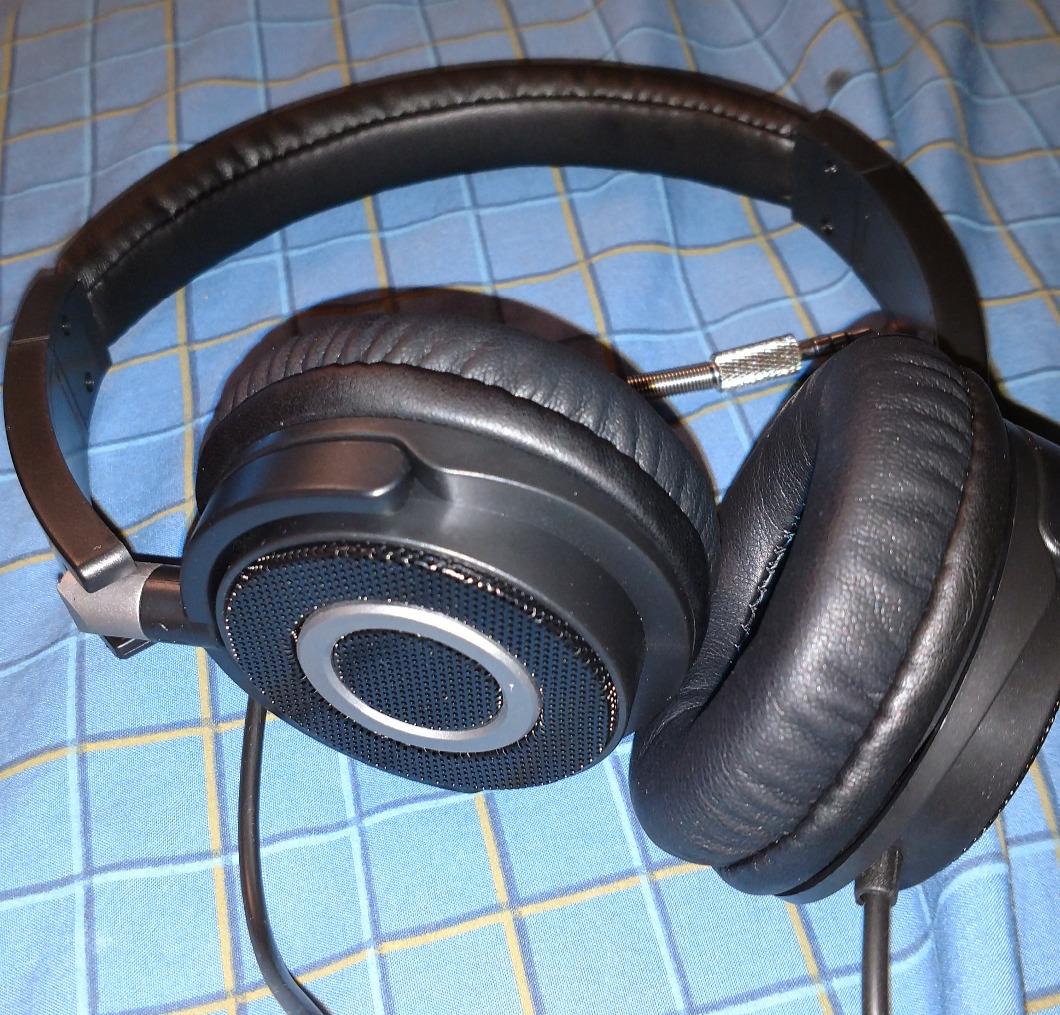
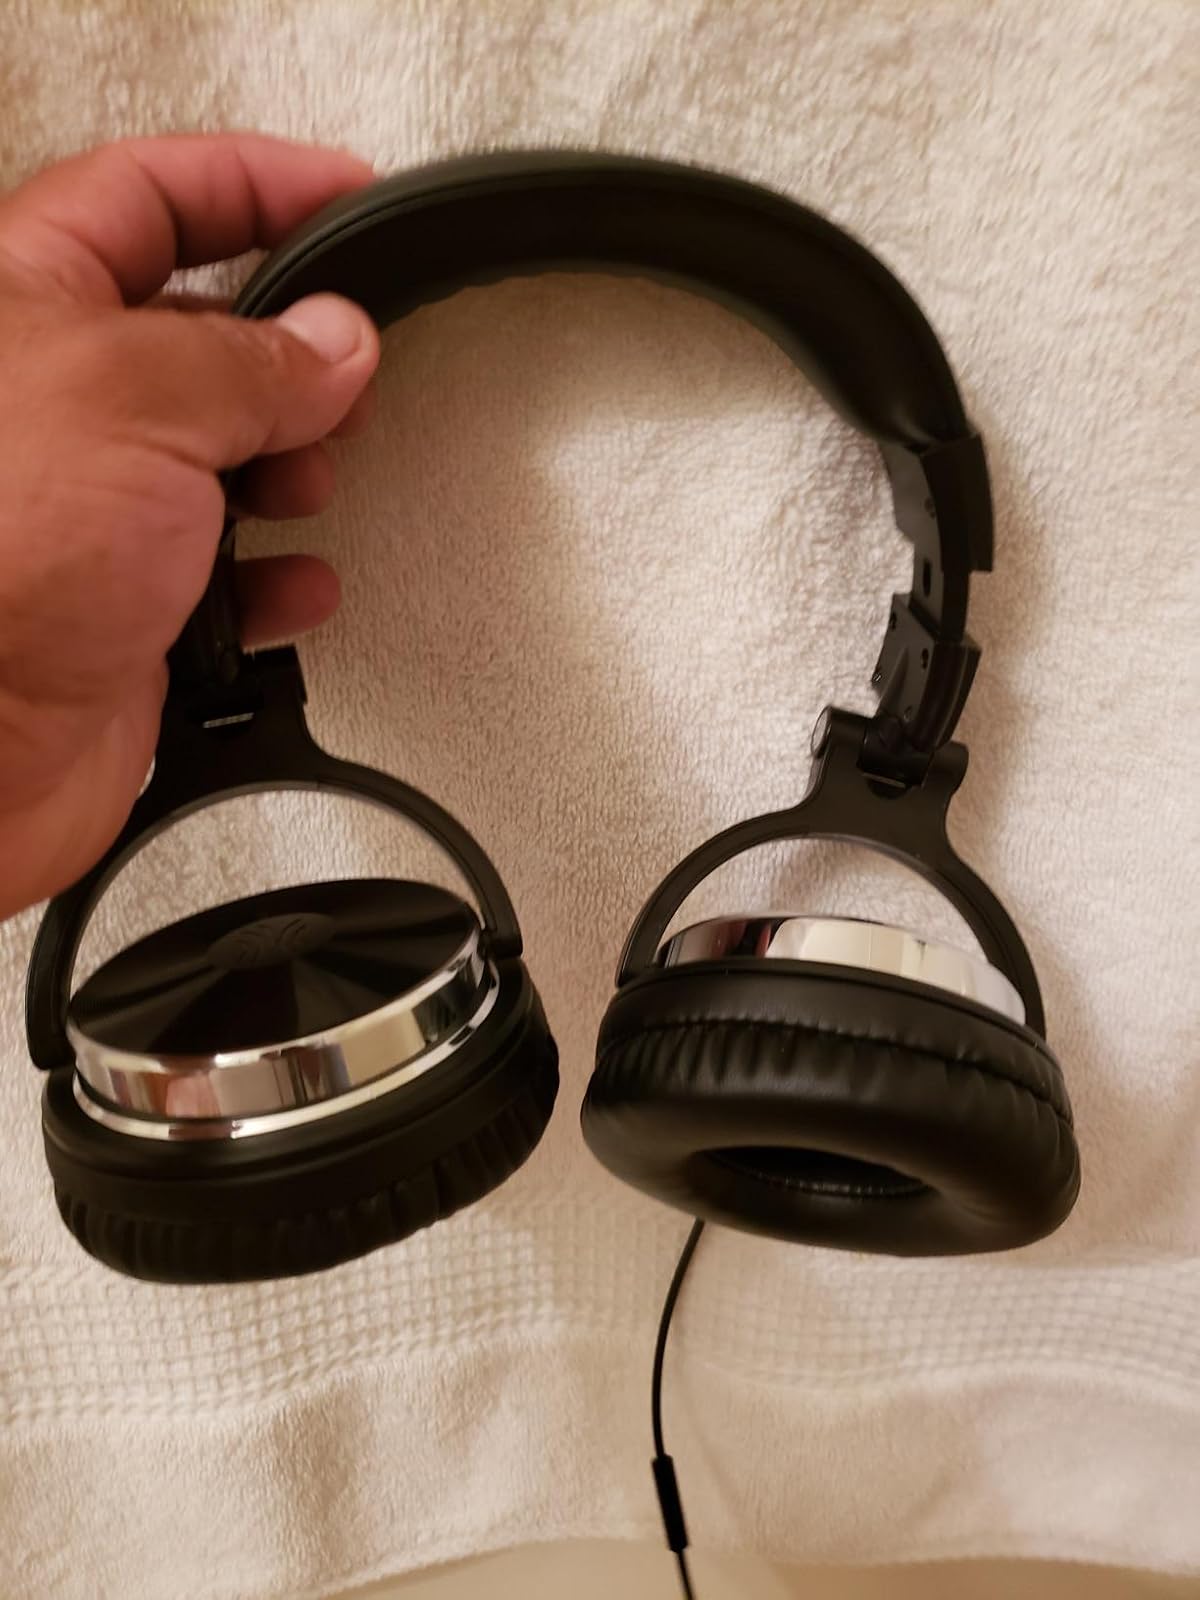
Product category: headphones
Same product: no